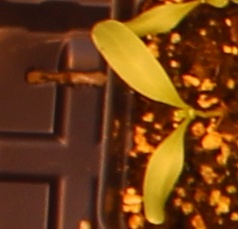
Label: Sugar beet